United European Gastroenterology

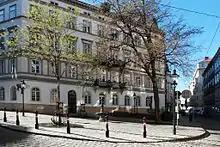
United European Gastroenterology Headquarters

The House of European Gastroenterology (HEG) is UEG's home and offers a meeting point and communication hub to the European gastroenterological community. The HEG is situated in the heart of Vienna, near the Rathaus (City Hall) in a 19th-century building.